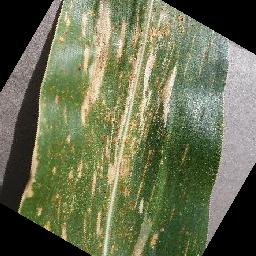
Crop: corn
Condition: (maize)_cercospora_spot_gray_spot